Rose O'Neal Greenhow

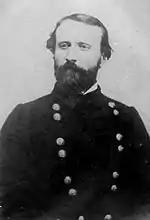
Thomas Jordan

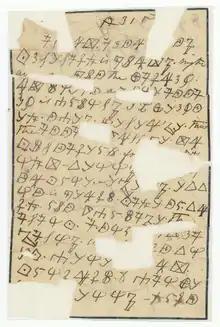
An example of Greenhow's cipher

After losing her husband, Greenhow became more sympathetic to the Confederate cause. Greenhow was an advocate for secession and "preserving the Southern way of life," including slavery. She was strongly influenced by her friendship with U.S. Senator John C. Calhoun from South Carolina. Greenhow's loyalty to the Confederacy was noted by those with similar sympathies in Washington, and she was recruited as a spy. Her recruiter was U.S. Army captain Thomas Jordan, who had set up a pro-Southern spy network in Washington. He supplied her with a 26-symbol cipher for encoding messages.